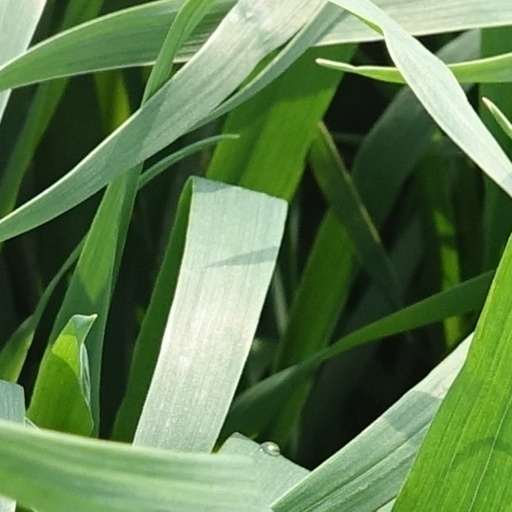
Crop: wheat